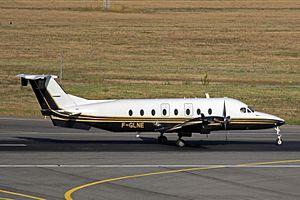
Twin Jet est une compagnie aérienne française, membre de Flying Blue, le programme de fidélisation du groupe Air France-KLM.